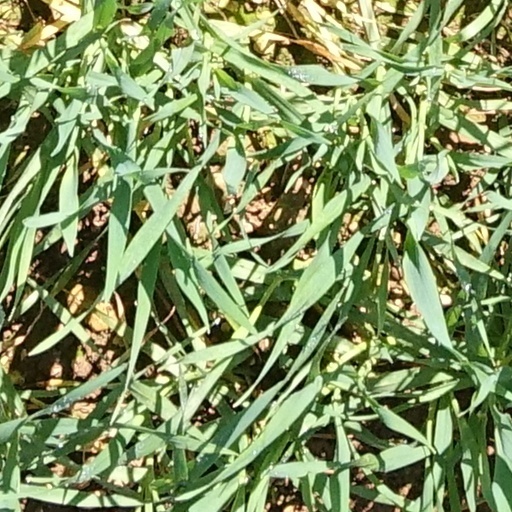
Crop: wheat